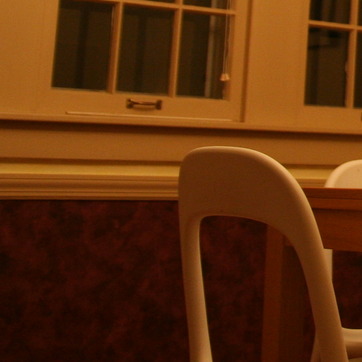
Material: plastic